Sherwood, Oregon

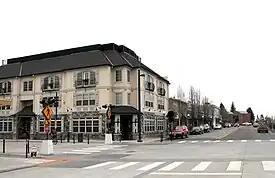
Sherwood downtown from the corner of Railroad and Main looking north

The name "Sherwood" came either after Sherwood Forest in England or Sherwood, Michigan In 1885, the Smocks gave a right-of-way on their property to the Portland and Willamette Valley Railway. The Smocks platted the town in 1889, the same year rail service began. Tradition has it that no one, not even the town's founders, liked the name "Smock Ville," and so a public meeting was held to rename the town. Robert Alexander, who was both a local resident and prominent businessman, suggested the name "Sherwood." According to post office records, Alexander was from Sherwood, Michigan, and also said the forest which surrounded the city was like Sherwood Forest in England. The U.S. Postal Department began sending mail to the Town of Sherwood, Oregon, on July 5, 1891. Smock was the first postmaster. The Town of Sherwood was incorporated under Oregon Senate Bill 36 in 1893.